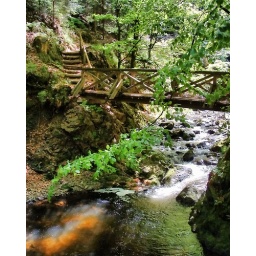
a walk in the black forest